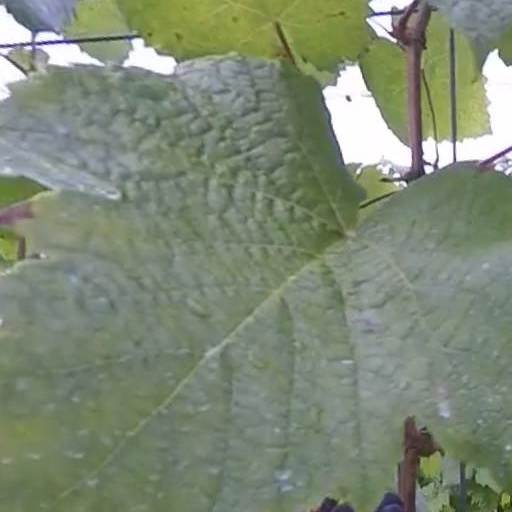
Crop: grape